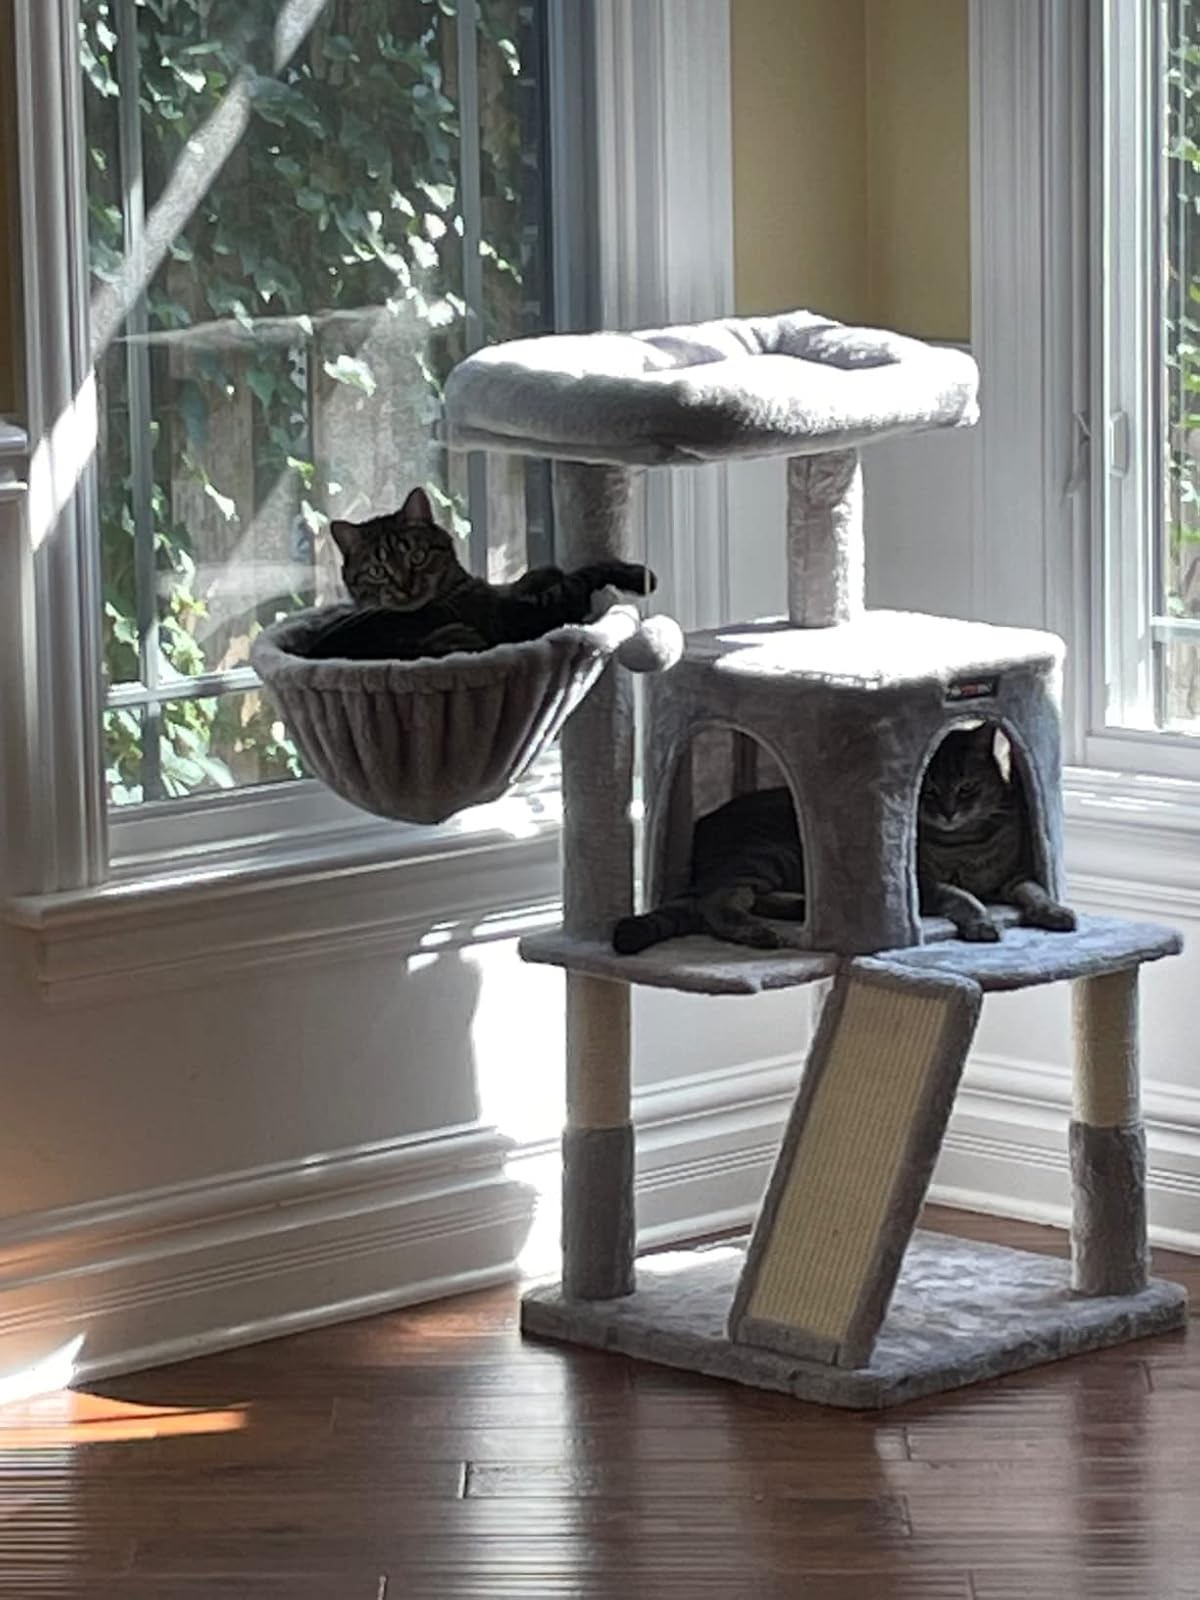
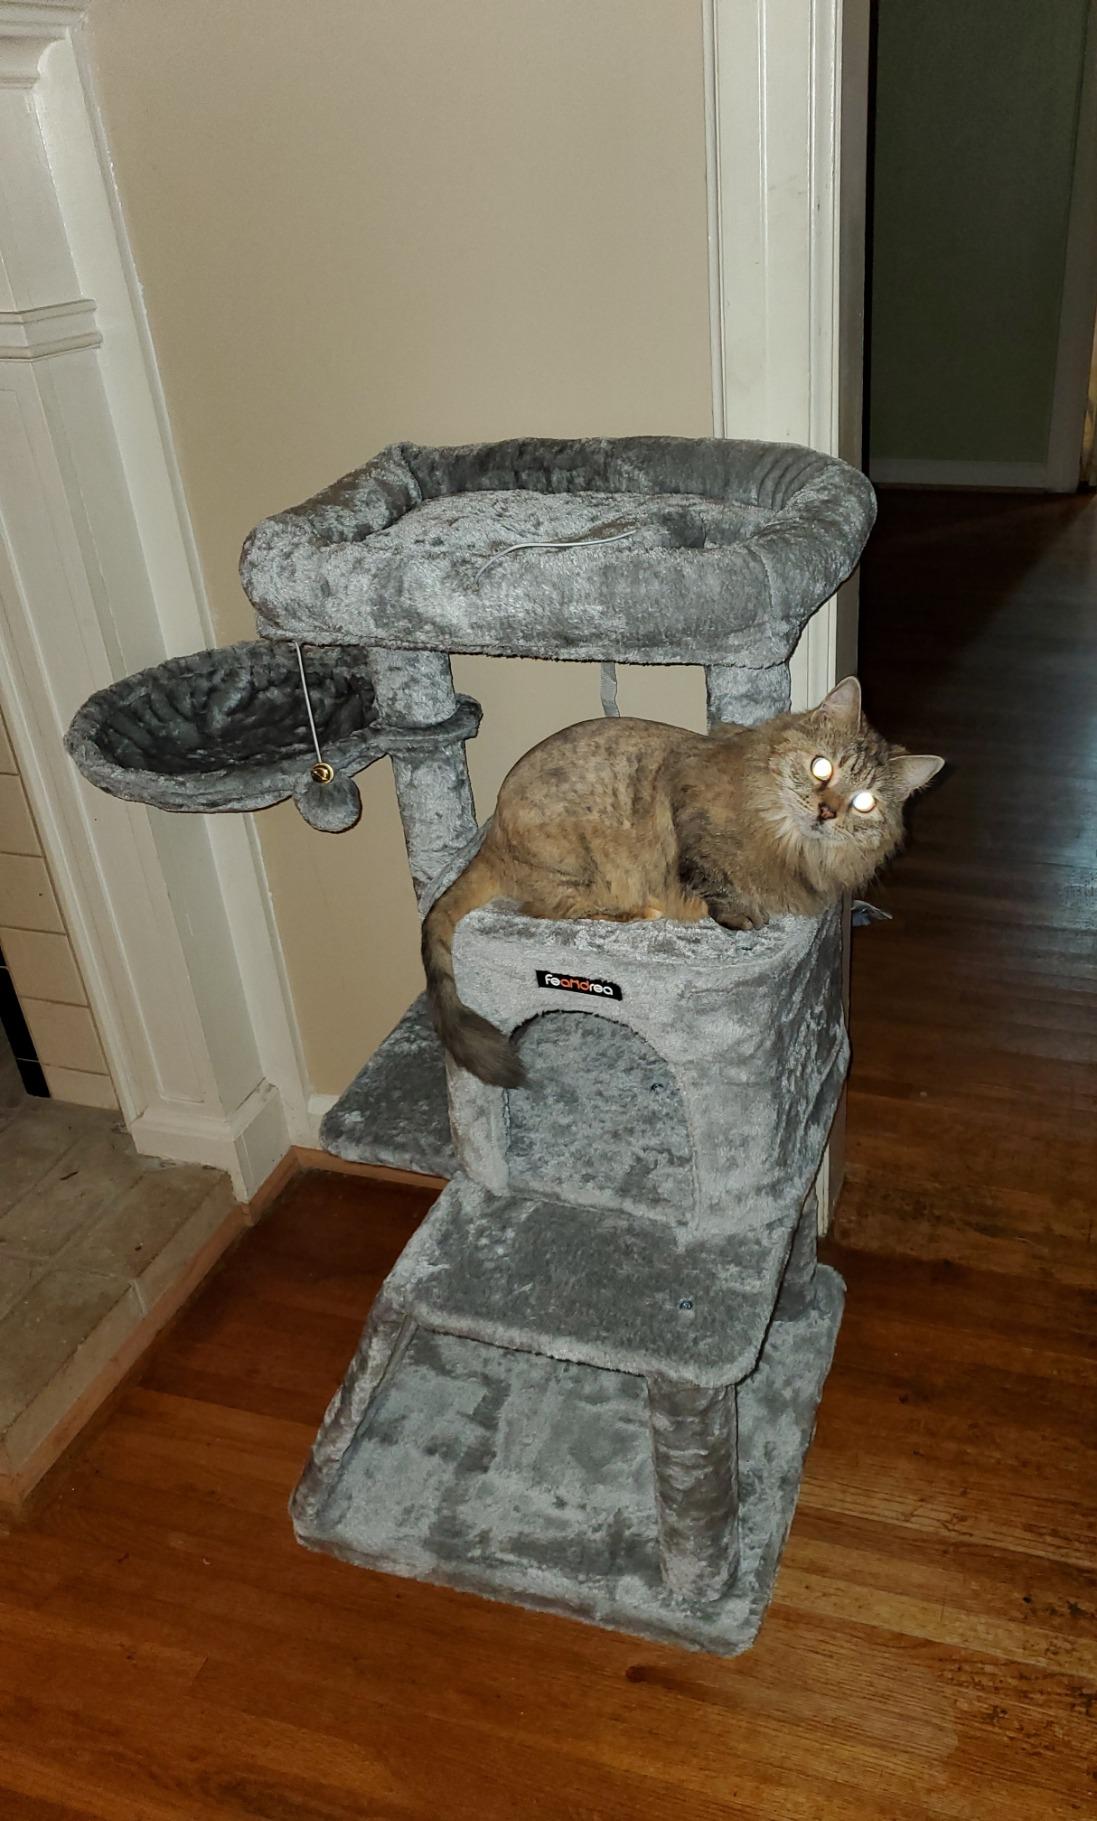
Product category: items_cat tree
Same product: yes